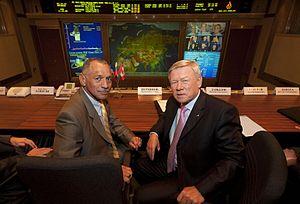
Anatoli Niolaïevitch Perminov est un ingénieur qui a dirigé l'agence spatiale russe de mars 2004 à fin avril 2011. Après une formation dans des institutions militaires qui en fait un spécialiste des moteurs de fusée et en génie mécanique, il est nommé en 1991 responsable d'une base de lancement de missiles et de satellites. En 1993 il occupe le poste de chef des opérations sur les missiles au sein des Forces des fusées stratégiques de la Fédération de Russie. En 2011 il est remplacé à la tête de l'agence spatiale russe par Vladimir Popovkine. Son départ, motivé par l'atteinte de la limite d'âge, est peut-être également lié à une série d'échecs lors de lancements de satellites de navigation Glonass.